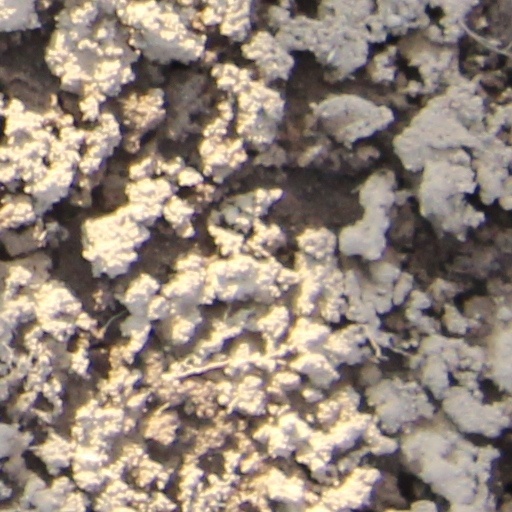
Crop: wheat